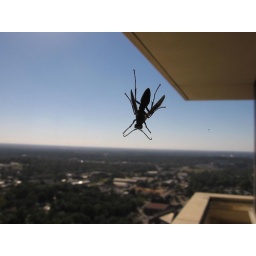
A wasp outside the observatory window of the Florida Capitol building in Tallahassee.